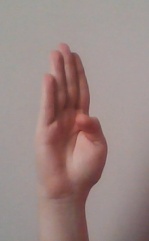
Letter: kaaf